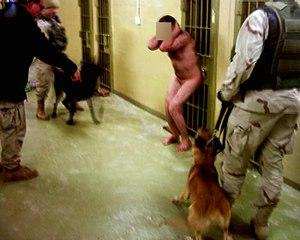
La technique d’interrogatoire renforcée est un euphémisme utilisé par l’administration de George W. Bush aux États-Unis pour désigner les méthodes d’interrogatoires des services de renseignements militaires américains et de la CIA appliquées aux individus capturés dans le cadre de la guerre contre le terrorisme après les attentats du 11 septembre 2001.